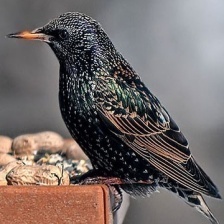
Species: COMMON STARLING
Scientific name: STURNUS VULGARIS